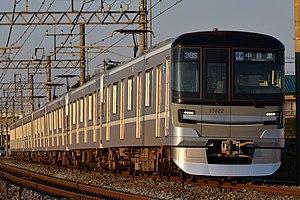
La ligne Hibiya est une ligne de métro à Tokyo au Japon gérée par le réseau Tokyo Metro. Elle relie la station de Naka-Meguro à la station de Kita-Senju. Longue de 20,3 km, elle traverse Tokyo du sud-ouest au nord-est en passant dans les arrondissements de Meguro, Shibuya, Minato, Chiyoda, Chūō, Taitō, Arakawa et Adachi. Elle est également connue comme ligne 2. Sur les cartes, la ligne est de couleur grise et identifiée par la lettre H.
Tokyo [to.kjo], anciennement Edo, officiellement Métropole de Tokyo, est de facto la capitale actuelle du Japon. Elle est la plus peuplée des préfectures du Japon, avec plus de 13 831 421 habitants intra-muros en 2018 et 42 794 714 dans l'agglomération, et forme l'aire urbaine la plus peuplée au monde. Située sur la côte est de l'île principale de l'archipel japonais, Honshū, Tokyo est l'une des quarante-sept préfectures du Japon. Principal centre politique de l'archipel depuis le XVIIᵉ siècle, la ville accueille la plupart des institutions du pays : la résidence principale de l'empereur du Japon, du Premier ministre, le siège de la Diète, du Cabinet, les ministères qui le constituent ainsi que toutes les ambassades étrangères.